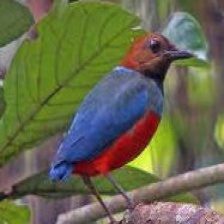
Species: RED BELLIED PITTA
Scientific name: PITTA ERYTHROGASTER